List of birds of Malawi

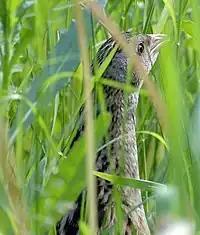
Corn crake, a declining migrant from Eurasia

Rallidae is a large family of small to medium-sized birds which includes the rails, crakes, coots and gallinules. Typically they inhabit dense vegetation in damp environments near lakes, swamps or rivers. In general they are shy and secretive birds, making them difficult to observe. Most species have strong legs and long toes which are well adapted to soft uneven surfaces. They tend to have short, rounded wings and to be weak fliers.